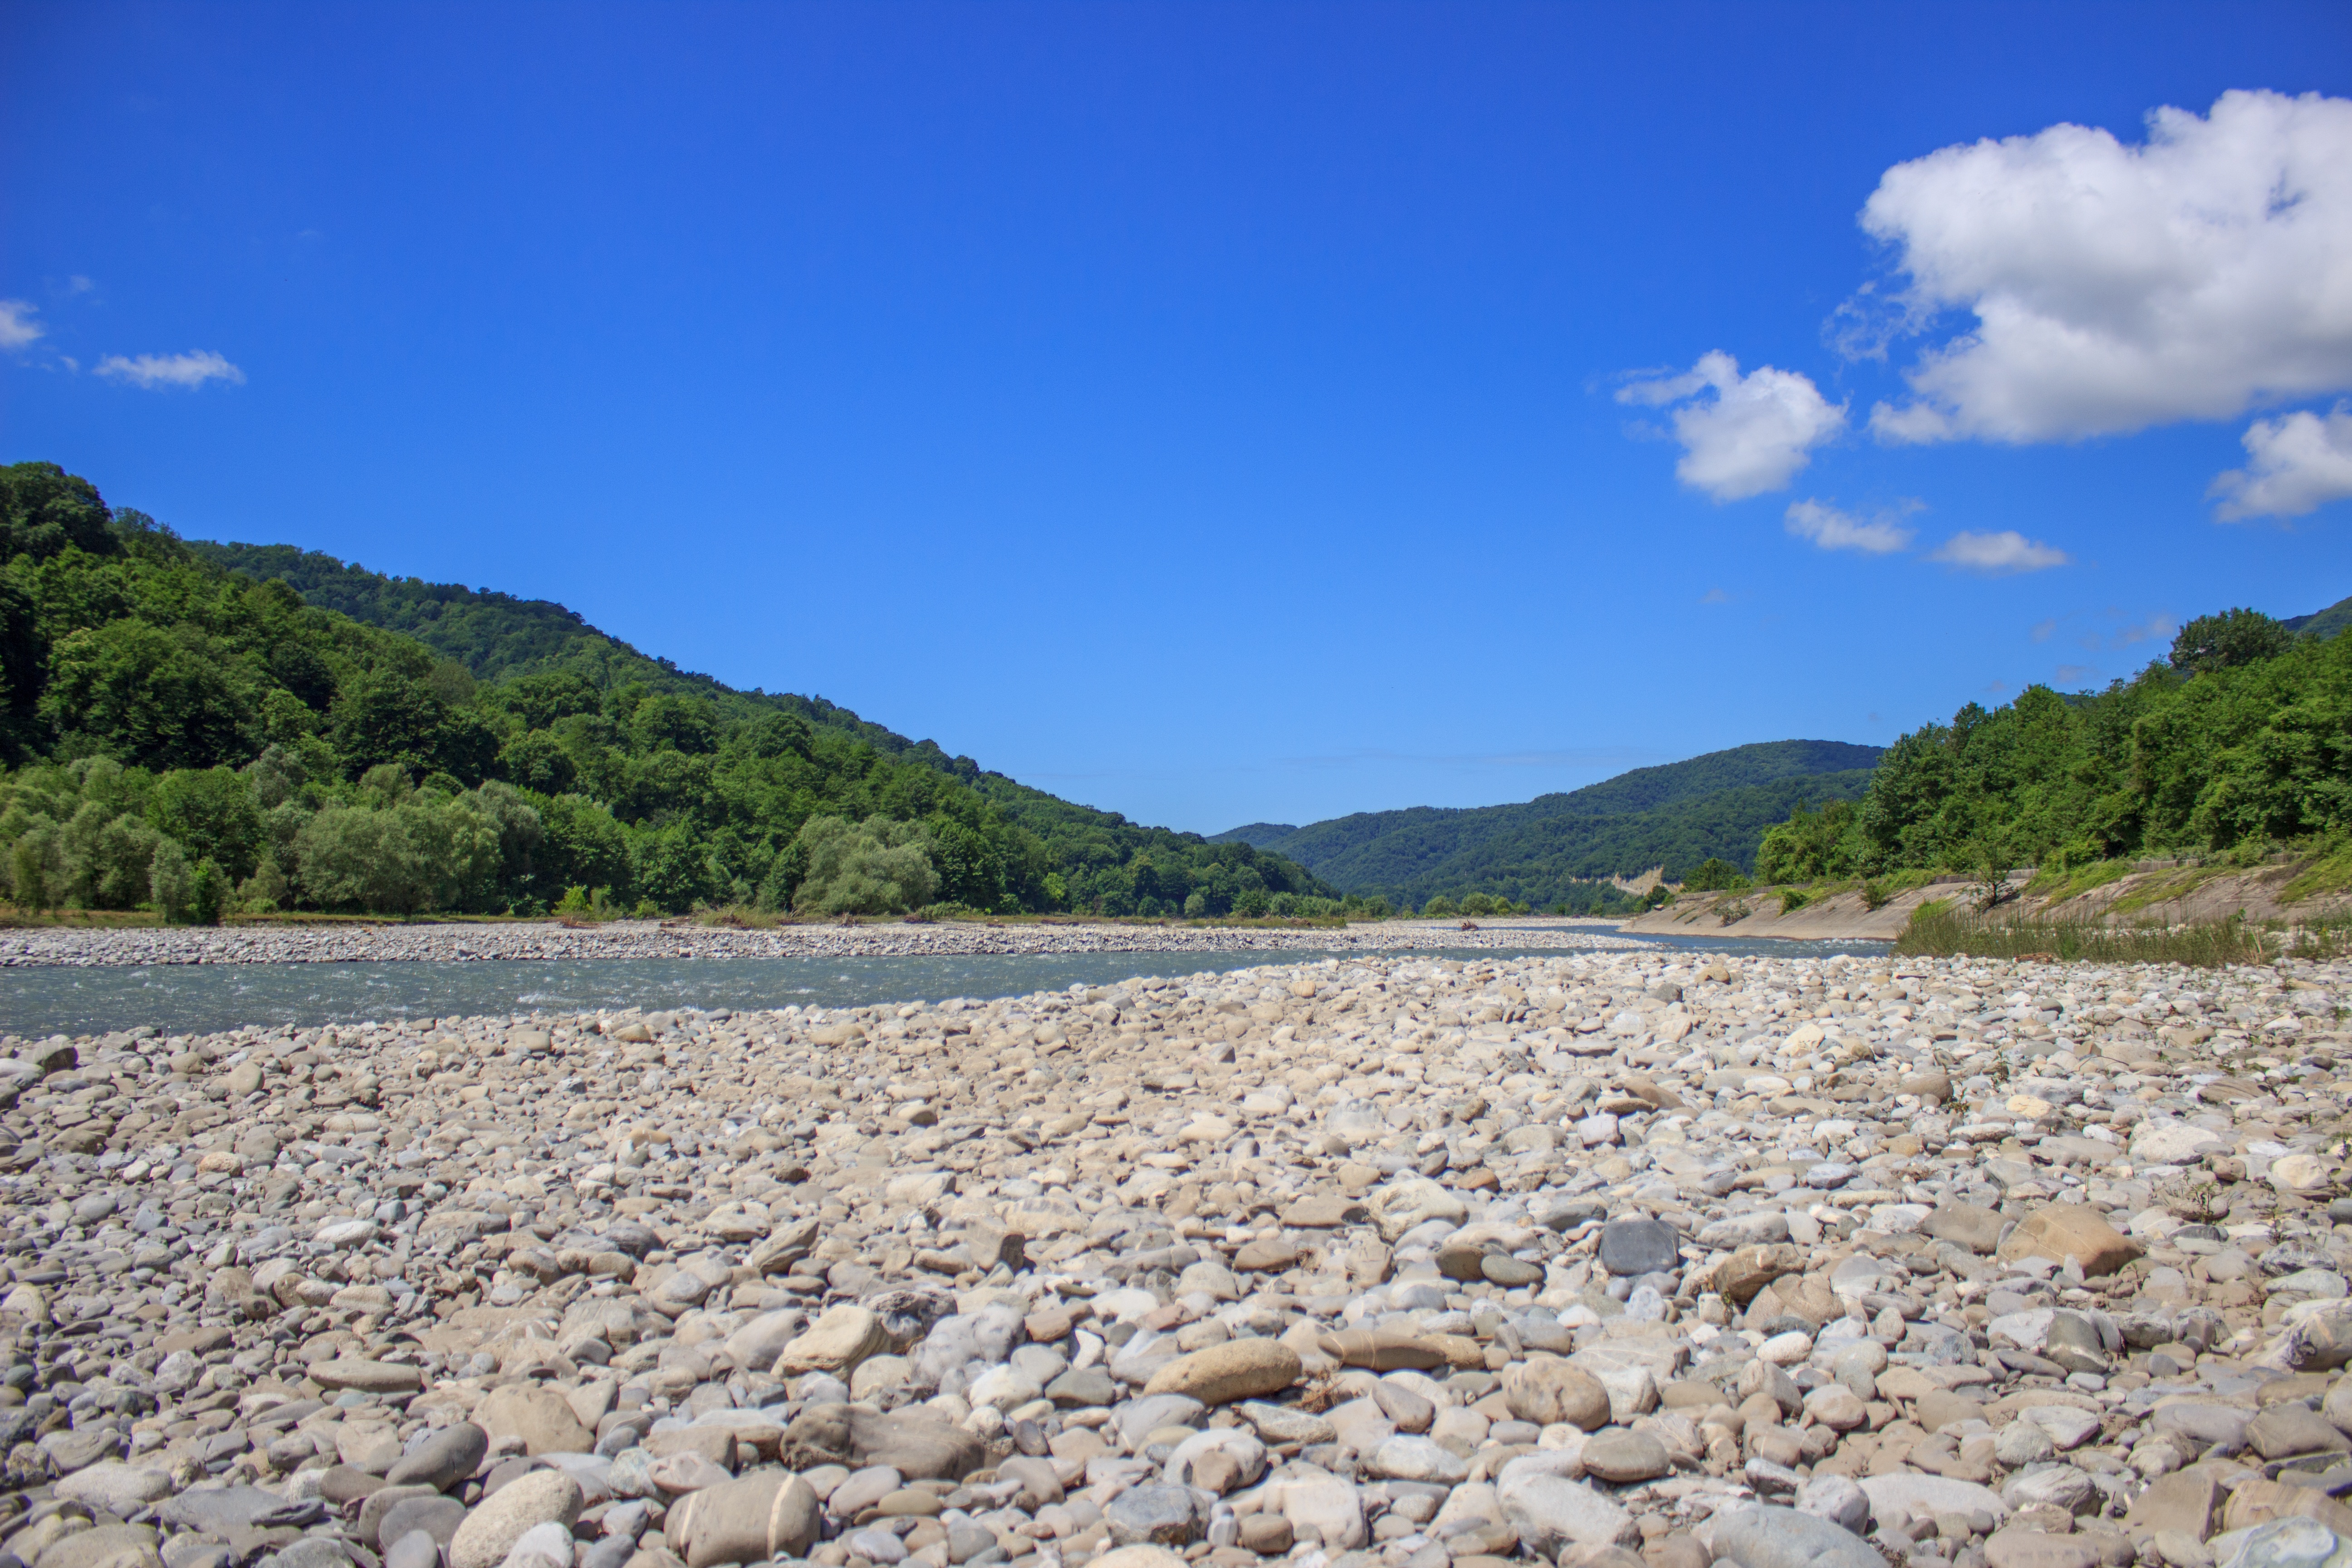
sea, coast, nature, mountain, sky, shore, lake, river, valley, reservoir, ridge, trees, hills, geology, plateau, loch, ecosystem, wadi, landform